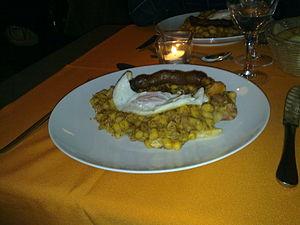
La culture du Cap-Vert, pays insulaire d'Afrique de l'Ouest, désigne d'abord les pratiques culturelles observables de ses 600 000 habitants.
Le cachupa est le mets national cap-verdien. C'est une sorte de ragoût dont les ingrédients de base sont le maïs et les haricots secs. Il peut ensuite se décliner en plusieurs variantes suivants les ingrédients à disposition :